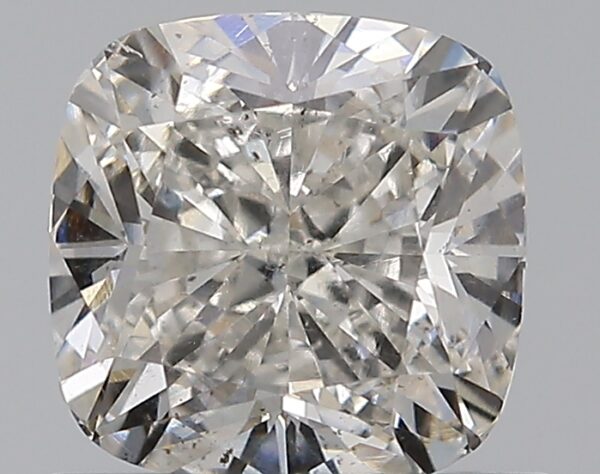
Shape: cushion
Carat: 1.01
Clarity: SI2
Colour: G
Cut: EX
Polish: VG
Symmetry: EX
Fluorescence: ST
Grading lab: GIA
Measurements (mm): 5.59 x 5.55 x 3.78